Locust Lawn Estate

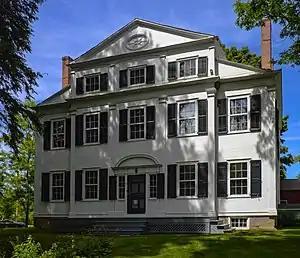
Front elevation, 2019

Locust Lawn is a surviving 19th-century farm complex situated on the bank of the Plattekill Creek on New York State Route 32, outside of New Paltz, Ulster County, New York.